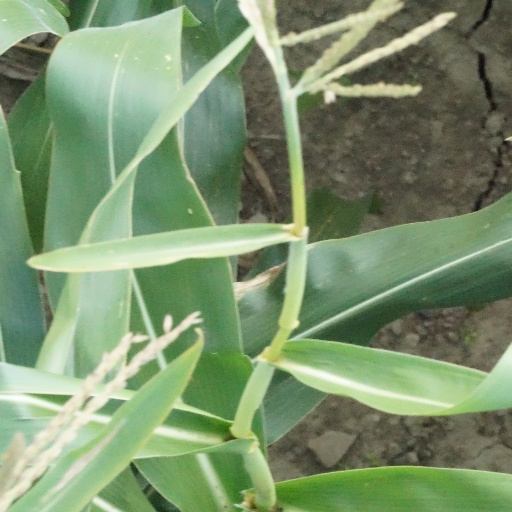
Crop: maize; corn